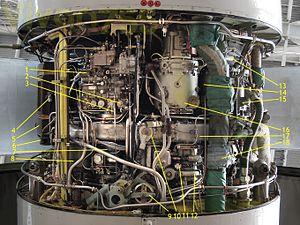
L’Ivtchenko-Progress D-36, aussi connu sous la désignation de Lotarev D-36, est un turbofan triple corps à fort taux de dilution actuellement produit par la compagnie ukrainienne Motor Sich